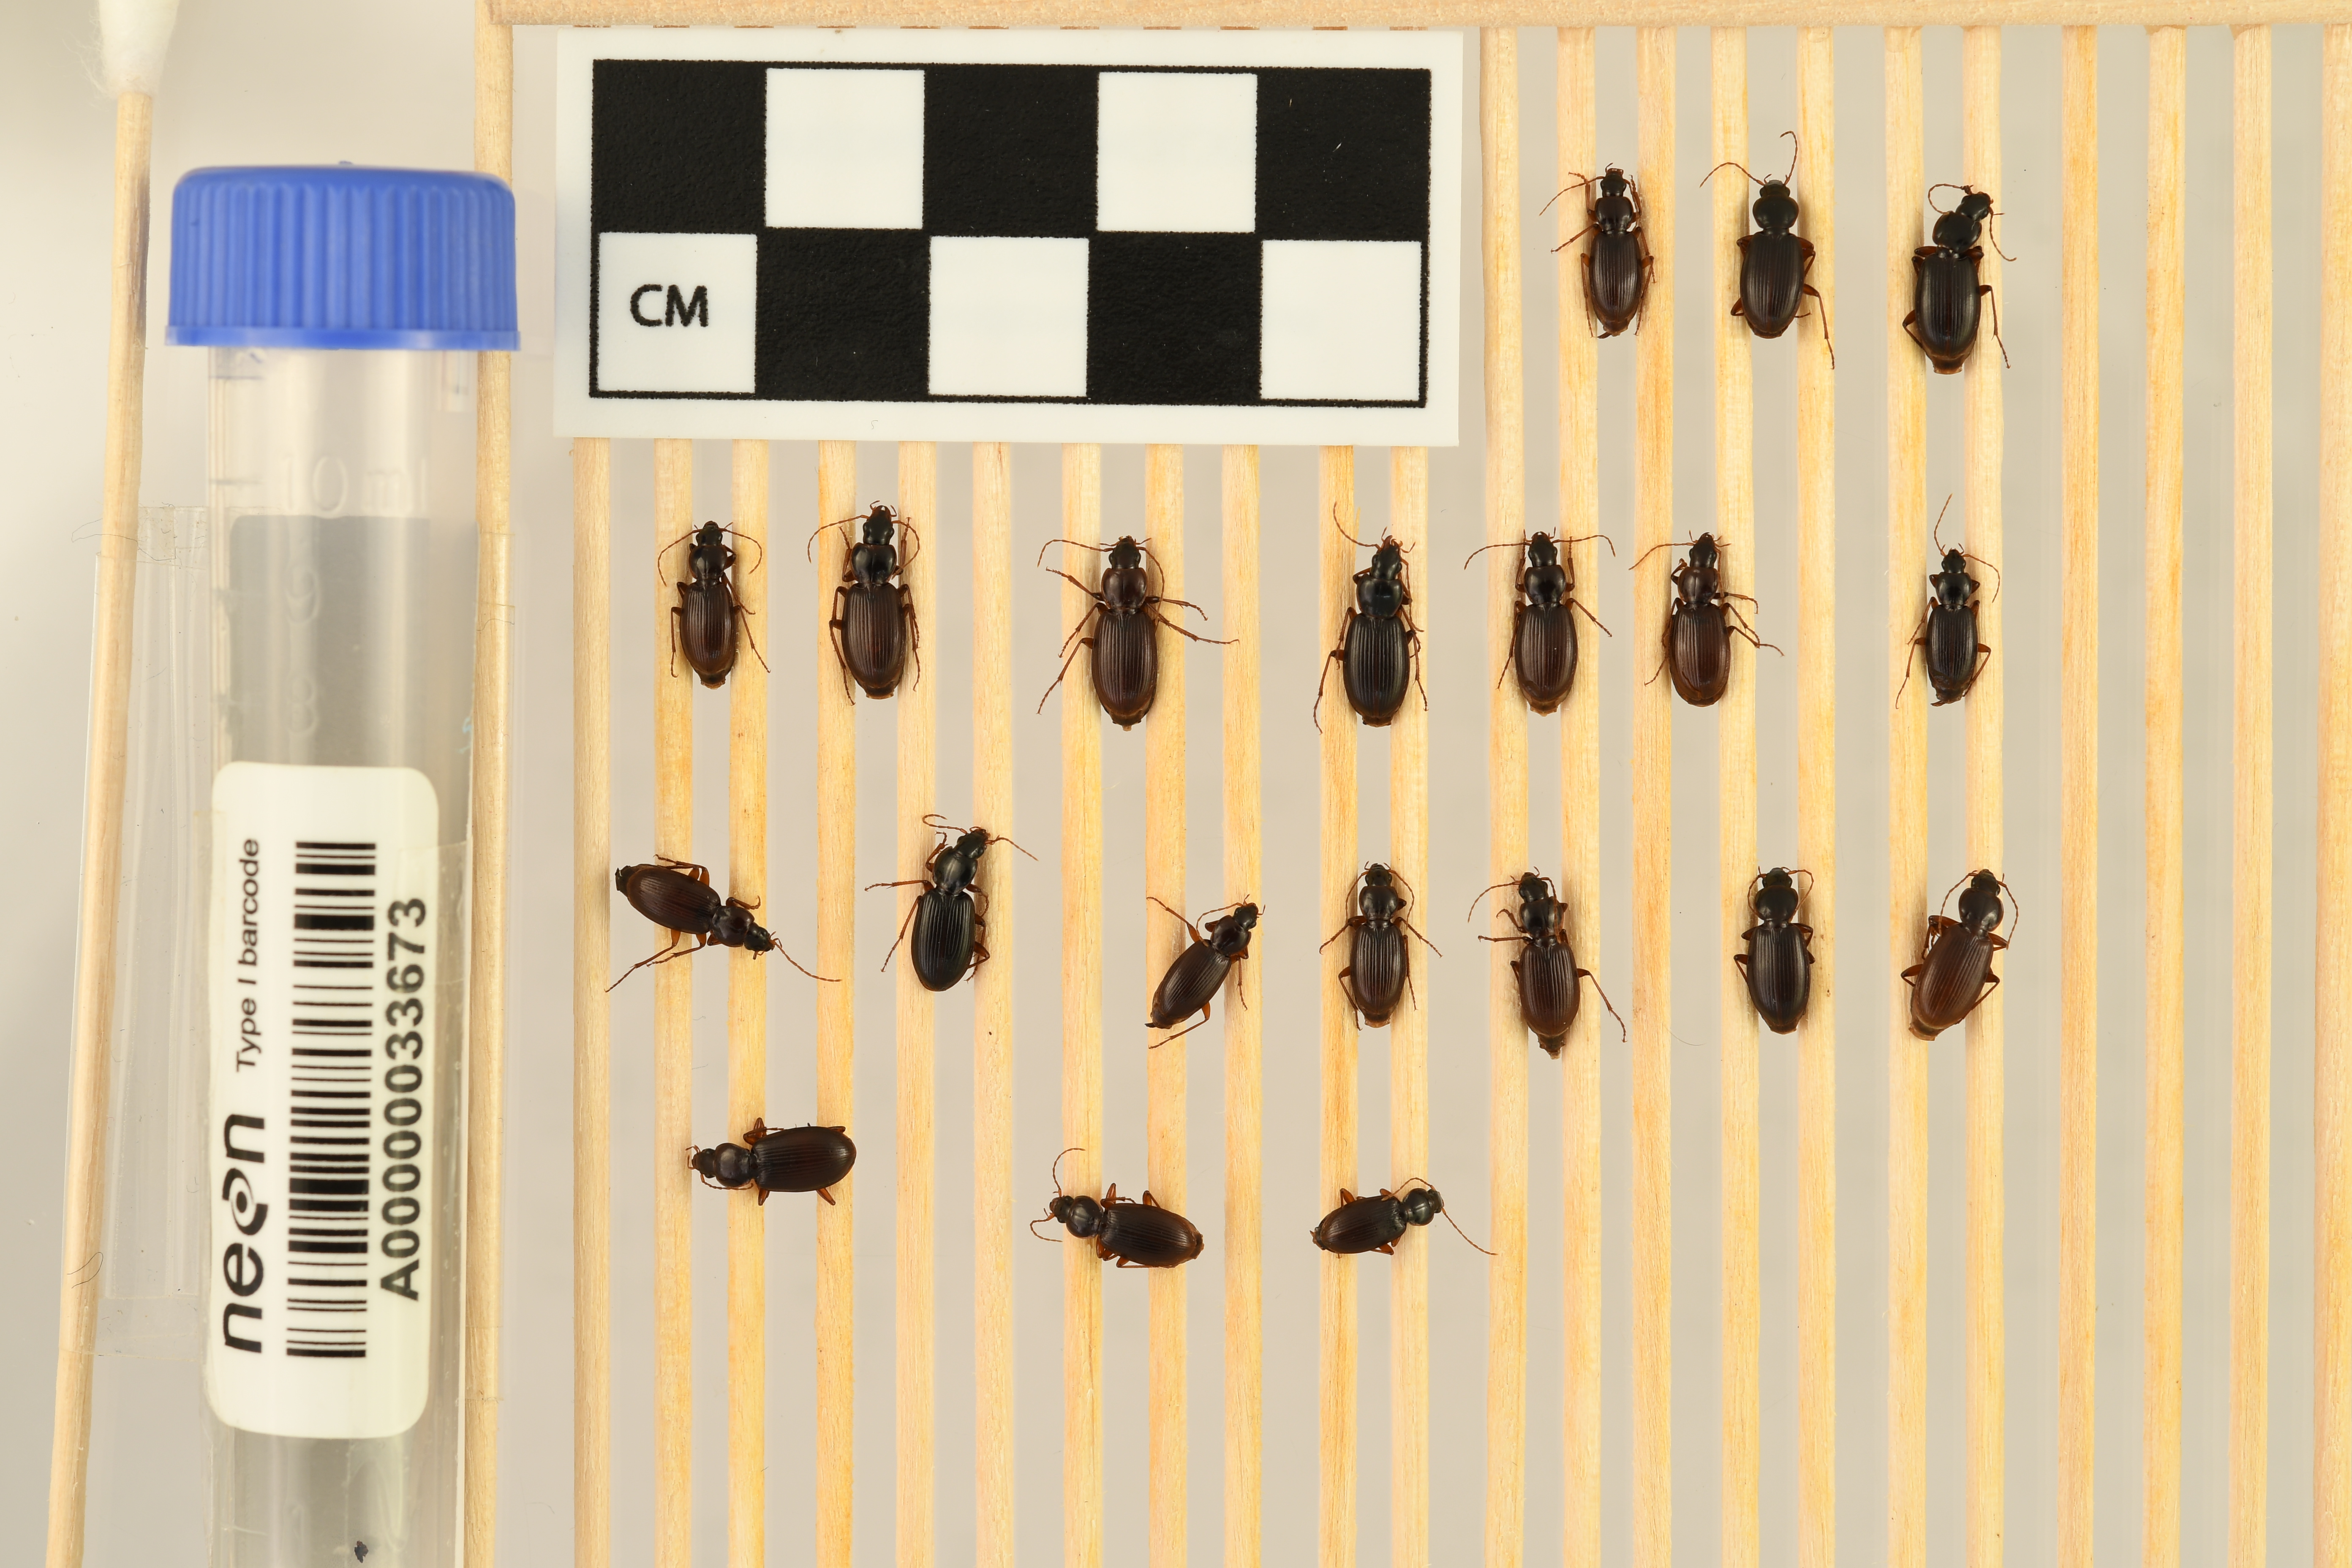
Synuchus impunctatus — Bartlett Experimental Forest NEON, plot BART_068. Beetle 1, ElytraLength: 0.5357 cm (lying flat: Yes)

Synuchus impunctatus — Bartlett Experimental Forest NEON, plot BART_068. Beetle 1, ElytraWidth: 0.241 cm (lying flat: Yes)

Synuchus impunctatus — Bartlett Experimental Forest NEON, plot BART_068. Beetle 2, ElytraLength: 0.6087 cm (lying flat: Yes)

Synuchus impunctatus — Bartlett Experimental Forest NEON, plot BART_068. Beetle 2, ElytraWidth: 0.2692 cm (lying flat: Yes)

Synuchus impunctatus — Bartlett Experimental Forest NEON, plot BART_068. Beetle 3, ElytraLength: 0.616 cm (lying flat: Yes)

Synuchus impunctatus — Bartlett Experimental Forest NEON, plot BART_068. Beetle 3, ElytraWidth: 0.2858 cm (lying flat: Yes)

Synuchus impunctatus — Bartlett Experimental Forest NEON, plot BART_068. Beetle 4, ElytraLength: 0.5356 cm (lying flat: No)

Synuchus impunctatus — Bartlett Experimental Forest NEON, plot BART_068. Beetle 4, ElytraWidth: 0.25 cm (lying flat: No)

Synuchus impunctatus — Bartlett Experimental Forest NEON, plot BART_068. Beetle 5, ElytraLength: 0.625 cm (lying flat: Yes)

Synuchus impunctatus — Bartlett Experimental Forest NEON, plot BART_068. Beetle 5, ElytraWidth: 0.2857 cm (lying flat: Yes)

Synuchus impunctatus — Bartlett Experimental Forest NEON, plot BART_068. Beetle 6, ElytraLength: 0.6517 cm (lying flat: Yes)

Synuchus impunctatus — Bartlett Experimental Forest NEON, plot BART_068. Beetle 6, ElytraWidth: 0.2946 cm (lying flat: Yes)

Synuchus impunctatus — Bartlett Experimental Forest NEON, plot BART_068. Beetle 7, ElytraLength: 0.616 cm (lying flat: Yes)

Synuchus impunctatus — Bartlett Experimental Forest NEON, plot BART_068. Beetle 7, ElytraWidth: 0.2946 cm (lying flat: Yes)

Synuchus impunctatus — Bartlett Experimental Forest NEON, plot BART_068. Beetle 8, ElytraLength: 0.5892 cm (lying flat: Yes)

Synuchus impunctatus — Bartlett Experimental Forest NEON, plot BART_068. Beetle 8, ElytraWidth: 0.259 cm (lying flat: Yes)

Synuchus impunctatus — Bartlett Experimental Forest NEON, plot BART_068. Beetle 9, ElytraLength: 0.572 cm (lying flat: No)

Synuchus impunctatus — Bartlett Experimental Forest NEON, plot BART_068. Beetle 9, ElytraWidth: 0.241 cm (lying flat: No)

Synuchus impunctatus — Bartlett Experimental Forest NEON, plot BART_068. Beetle 10, ElytraLength: 0.5089 cm (lying flat: Yes)

Synuchus impunctatus — Bartlett Experimental Forest NEON, plot BART_068. Beetle 10, ElytraWidth: 0.2321 cm (lying flat: Yes)

Synuchus impunctatus — Bartlett Experimental Forest NEON, plot BART_068. Beetle 11, ElytraWidth: 0.252 cm (lying flat: Yes)

Synuchus impunctatus — Bartlett Experimental Forest NEON, plot BART_068. Beetle 11, ElytraLength: 0.5638 cm (lying flat: Yes)

Synuchus impunctatus — Bartlett Experimental Forest NEON, plot BART_068. Beetle 12, ElytraLength: 0.5836 cm (lying flat: Yes)

Synuchus impunctatus — Bartlett Experimental Forest NEON, plot BART_068. Beetle 12, ElytraWidth: 0.2968 cm (lying flat: Yes)

Synuchus impunctatus — Bartlett Experimental Forest NEON, plot BART_068. Beetle 13, ElytraLength: 0.5201 cm (lying flat: No)

Synuchus impunctatus — Bartlett Experimental Forest NEON, plot BART_068. Beetle 13, ElytraWidth: 0.2343 cm (lying flat: No)

Synuchus impunctatus — Bartlett Experimental Forest NEON, plot BART_068. Beetle 14, ElytraLength: 0.5356 cm (lying flat: Yes)

Synuchus impunctatus — Bartlett Experimental Forest NEON, plot BART_068. Beetle 14, ElytraWidth: 0.25 cm (lying flat: Yes)

Synuchus impunctatus — Bartlett Experimental Forest NEON, plot BART_068. Beetle 15, ElytraLength: 0.5546 cm (lying flat: No)

Synuchus impunctatus — Bartlett Experimental Forest NEON, plot BART_068. Beetle 15, ElytraWidth: 0.2869 cm (lying flat: No)

Synuchus impunctatus — Bartlett Experimental Forest NEON, plot BART_068. Beetle 16, ElytraWidth: 0.2769 cm (lying flat: No)

Synuchus impunctatus — Bartlett Experimental Forest NEON, plot BART_068. Beetle 16, ElytraLength: 0.6252 cm (lying flat: No)

Synuchus impunctatus — Bartlett Experimental Forest NEON, plot BART_068. Beetle 17, ElytraWidth: 0.2915 cm (lying flat: No)

Synuchus impunctatus — Bartlett Experimental Forest NEON, plot BART_068. Beetle 17, ElytraLength: 0.6388 cm (lying flat: No)

Synuchus impunctatus — Bartlett Experimental Forest NEON, plot BART_068. Beetle 18, ElytraLength: 0.6191 cm (lying flat: Yes)

Synuchus impunctatus — Bartlett Experimental Forest NEON, plot BART_068. Beetle 18, ElytraWidth: 0.2879 cm (lying flat: Yes)

Synuchus impunctatus — Bartlett Experimental Forest NEON, plot BART_068. Beetle 19, ElytraLength: 0.5695 cm (lying flat: Yes)

Synuchus impunctatus — Bartlett Experimental Forest NEON, plot BART_068. Beetle 19, ElytraWidth: 0.2404 cm (lying flat: Yes)

Synuchus impunctatus — Bartlett Experimental Forest NEON, plot BART_068. Beetle 20, ElytraLength: 0.5364 cm (lying flat: Yes)

Synuchus impunctatus — Bartlett Experimental Forest NEON, plot BART_068. Beetle 20, ElytraWidth: 0.2174 cm (lying flat: Yes)

Synuchus impunctatus — Bartlett Experimental Forest NEON, plot BART_068. Beetle 1, ElytraLength: 0.5081 cm (lying flat: Yes)

Synuchus impunctatus — Bartlett Experimental Forest NEON, plot BART_068. Beetle 1, ElytraWidth: 0.2213 cm (lying flat: Yes)

Synuchus impunctatus — Bartlett Experimental Forest NEON, plot BART_068. Beetle 2, ElytraLength: 0.5664 cm (lying flat: Yes)

Synuchus impunctatus — Bartlett Experimental Forest NEON, plot BART_068. Beetle 2, ElytraWidth: 0.2382 cm (lying flat: Yes)

Synuchus impunctatus — Bartlett Experimental Forest NEON, plot BART_068. Beetle 3, ElytraLength: 0.5656 cm (lying flat: Yes)

Synuchus impunctatus — Bartlett Experimental Forest NEON, plot BART_068. Beetle 3, ElytraWidth: 0.2623 cm (lying flat: Yes)

Synuchus impunctatus — Bartlett Experimental Forest NEON, plot BART_068. Beetle 4, ElytraLength: 0.4999 cm (lying flat: Yes)

Synuchus impunctatus — Bartlett Experimental Forest NEON, plot BART_068. Beetle 4, ElytraWidth: 0.2295 cm (lying flat: Yes)

Synuchus impunctatus — Bartlett Experimental Forest NEON, plot BART_068. Beetle 5, ElytraLength: 0.5985 cm (lying flat: Yes)

Synuchus impunctatus — Bartlett Experimental Forest NEON, plot BART_068. Beetle 5, ElytraWidth: 0.2705 cm (lying flat: Yes)

Synuchus impunctatus — Bartlett Experimental Forest NEON, plot BART_068. Beetle 6, ElytraLength: 0.5819 cm (lying flat: Yes)

Synuchus impunctatus — Bartlett Experimental Forest NEON, plot BART_068. Beetle 6, ElytraWidth: 0.2705 cm (lying flat: Yes)

Synuchus impunctatus — Bartlett Experimental Forest NEON, plot BART_068. Beetle 7, ElytraLength: 0.5491 cm (lying flat: Yes)

Synuchus impunctatus — Bartlett Experimental Forest NEON, plot BART_068. Beetle 7, ElytraWidth: 0.287 cm (lying flat: Yes)

Synuchus impunctatus — Bartlett Experimental Forest NEON, plot BART_068. Beetle 8, ElytraLength: 0.5328 cm (lying flat: Yes)

Synuchus impunctatus — Bartlett Experimental Forest NEON, plot BART_068. Beetle 8, ElytraWidth: 0.246 cm (lying flat: Yes)

Synuchus impunctatus — Bartlett Experimental Forest NEON, plot BART_068. Beetle 9, ElytraLength: 0.5169 cm (lying flat: Yes)

Synuchus impunctatus — Bartlett Experimental Forest NEON, plot BART_068. Beetle 9, ElytraWidth: 0.2382 cm (lying flat: Yes)

Synuchus impunctatus — Bartlett Experimental Forest NEON, plot BART_068. Beetle 10, ElytraLength: 0.4592 cm (lying flat: Yes)

Synuchus impunctatus — Bartlett Experimental Forest NEON, plot BART_068. Beetle 10, ElytraWidth: 0.2214 cm (lying flat: Yes)

Synuchus impunctatus — Bartlett Experimental Forest NEON, plot BART_068. Beetle 11, ElytraWidth: 0.236 cm (lying flat: Yes)

Synuchus impunctatus — Bartlett Experimental Forest NEON, plot BART_068. Beetle 11, ElytraLength: 0.5327 cm (lying flat: Yes)

Synuchus impunctatus — Bartlett Experimental Forest NEON, plot BART_068. Beetle 12, ElytraLength: 0.5358 cm (lying flat: Yes)

Synuchus impunctatus — Bartlett Experimental Forest NEON, plot BART_068. Beetle 12, ElytraWidth: 0.2887 cm (lying flat: Yes)